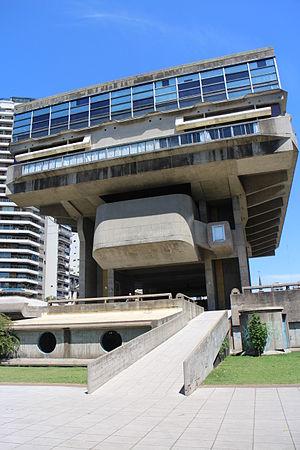
La Bibliothèque nationale de la République argentine est la bibliothèque la plus importante d'Argentine. Actuellement elle est située dans le quartier de Buenos Aires appelé Recoleta, dans un bâtiment de style plutôt brutaliste, et ce depuis 1992. Auparavant, inaugurée en 1810, elle se situait dans un édifice situé dans la Manzana de las Luces.